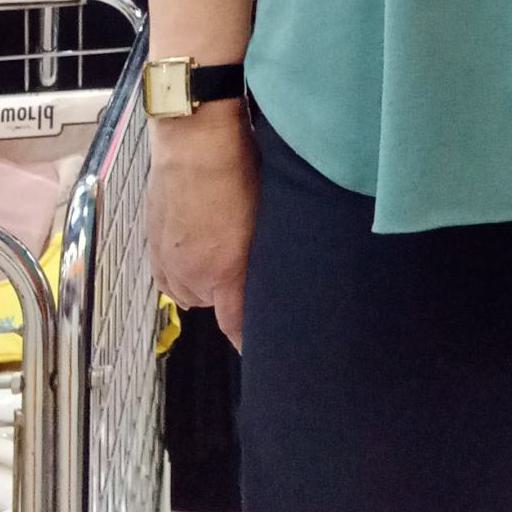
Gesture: no_gesture